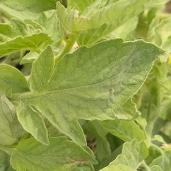
Crop: Tomato
Condition: healthy-leaf